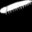
Label: caterpillar